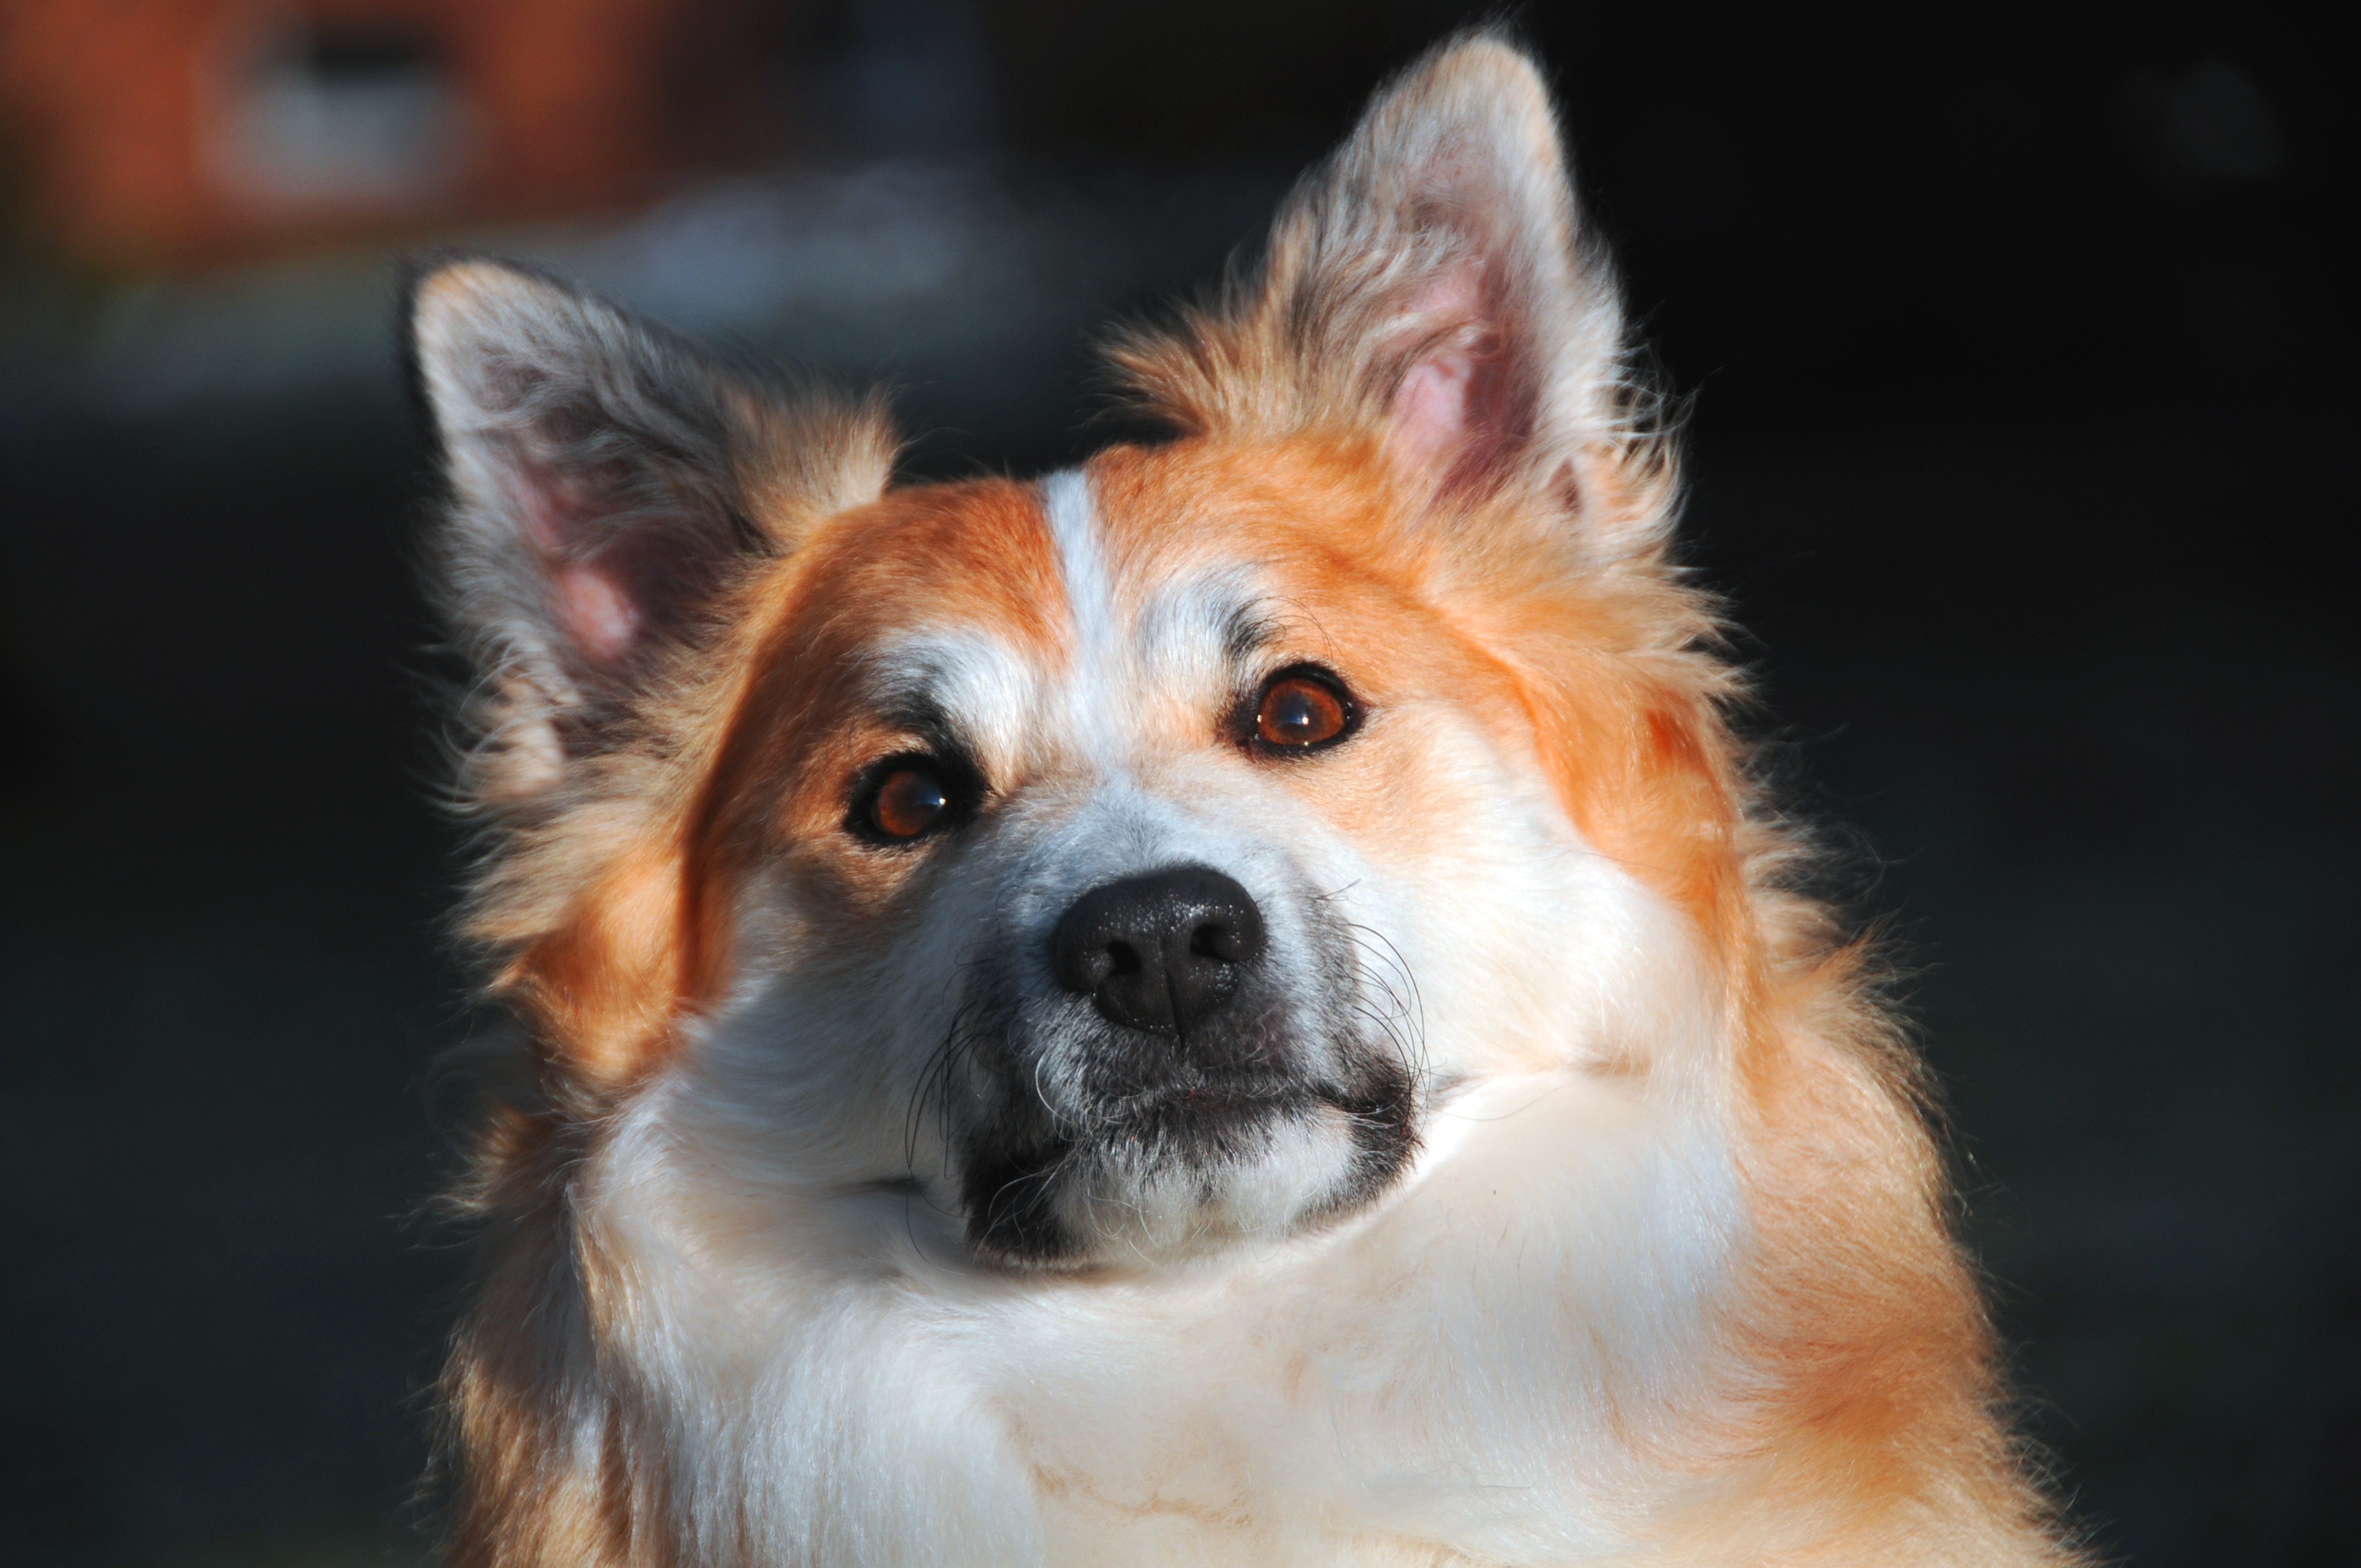
dog, fur, sad, whiskers, snout, dog breed, dog face, dog like mammal, carnivoran, dog breed group, dog crossbreeds, icelandic sheepdog, companion dog, iceland dog, elo